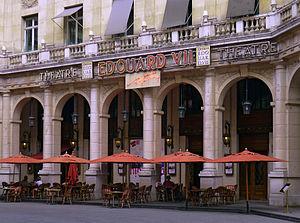
Théâtre Édouard VII et immeubles (Inscrit) - Place Edouard VII - Paris IX This building is indexed in the Base Mérimée, a database of architectural heritage maintained by the French Ministry of Culture,
Le théâtre Édouard-VII, appelé aussi théâtre Édouard-VII - Sacha-Guitry, est situé à Paris entre la Madeleine et l'Opéra Garnier.